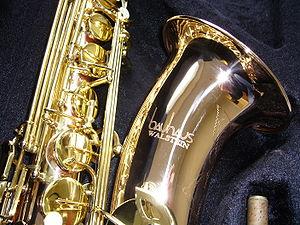
Le saxophone ténor est membre du registre medium de la famille des saxophones. Cet instrument est en si, mais peut aussi exister en ut. Dans ce cas, l'instrument s'appelle le saxophone C-mélody. C'est l'instrument qui est considéré comme l'emblème typique du jazz.